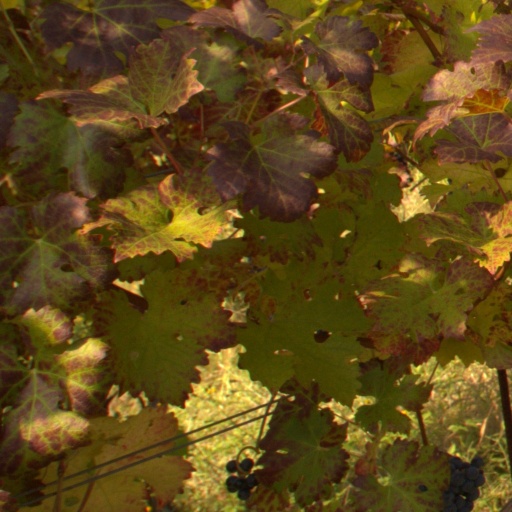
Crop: grape